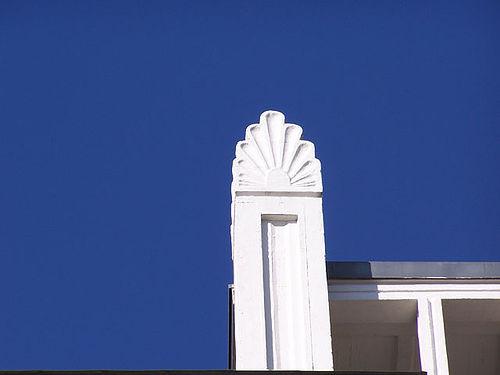
Weather: sun or clear